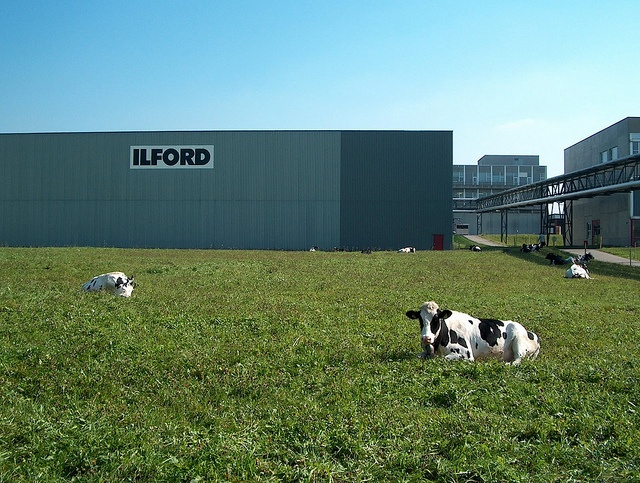
There are some cows laying in some green grass
Several cows laying down in the green grass in front of a factory building.
A few cows laying in a large field.
Several cows laying in a field in front of a warehouse.
a few cows on a field of green grass next to a building